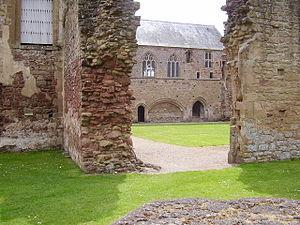
L'abbaye de Cleeve est un monastère cistercien situé proche du village de Washford en Somerset, Angleterre. L'abbaye a été fondée à la fin du XIIᵉ siècle pour abriter des moines de l'ordre cistercien. Durant ses 350 années d'histoire monastiques Cleeve ne s'est pas particulièrement distinguée des autres abbayes de l'ordre, fréquemment mal régie et souvent en difficultés financières. L'unique membre de la communauté à obtenir une certaine reconnaissance fut John Hooper, qui devint évêque durant la Réforme.